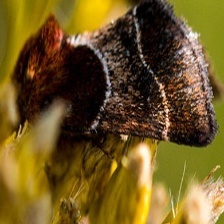
Species: ARCIGERA FLOWER MOTH